Santería

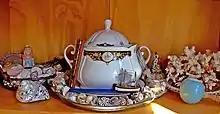
A "sopera" containing "otanes" representing the "oricha" Yemaya, who is associated with the sea; Yemaya altars often feature seashells and nautical paraphernalia.

Rituals take place in the "ilé" ("house"), sometimes called the "ilé-oricha" ("house of the "oricha""), "casa templo" ("house of worship"), "" ("house of saints"), or "casa de religión" ("house of religion"). The ethnomusicologist María Teresa Vélez called this the "house-temple", with the "ilé" usually being the personal home of a "santero" or "santera". It will typically have an inner room, the "igbodu" ("sacred grove of the festival"), where the most important rituals take place. There will also be an "eyá aránla" or "sala", often a living room, where semi-private rites can be conducted. Another space, the "iban balo", or patio, will be used for public occasions, as well as for the cultivation of plants and the housing of animals due to be sacrificed. The "ilé" will typically include a place to store ritual paraphernalia, kitchen facilities, and space for visitors to sleep.